Djelal Munif Bey

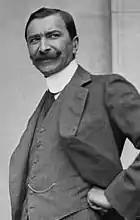
Djelal Munif Bey in 1914

Djelal Munif Bey (1871 - 1928) was an Ottoman diplomat who served at various posts including New York and Budapest. He was the Ottoman Consul General to the United States in New York. Although he was said to be murdered or committed suicide in September 1919 in Budapest, later it turned out to be that his wife committed suicide but he was alive. He was sent to New York for a second time to serve as the Turkish Consul General in 1926 and remained in this post for two years until his death on January 14, 1928.